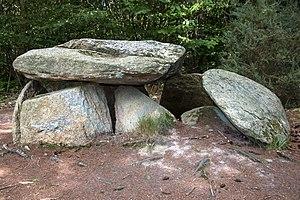
Dolmen des Follets (Saint-Gravé)
Le dolmen des Follets est un dolmen situé sur la commune de Saint-Gravé, à proximité du lieu-dit Le Beauchat. De type «angevin», il date d'environ 3000 ans avant Jésus-Christ.